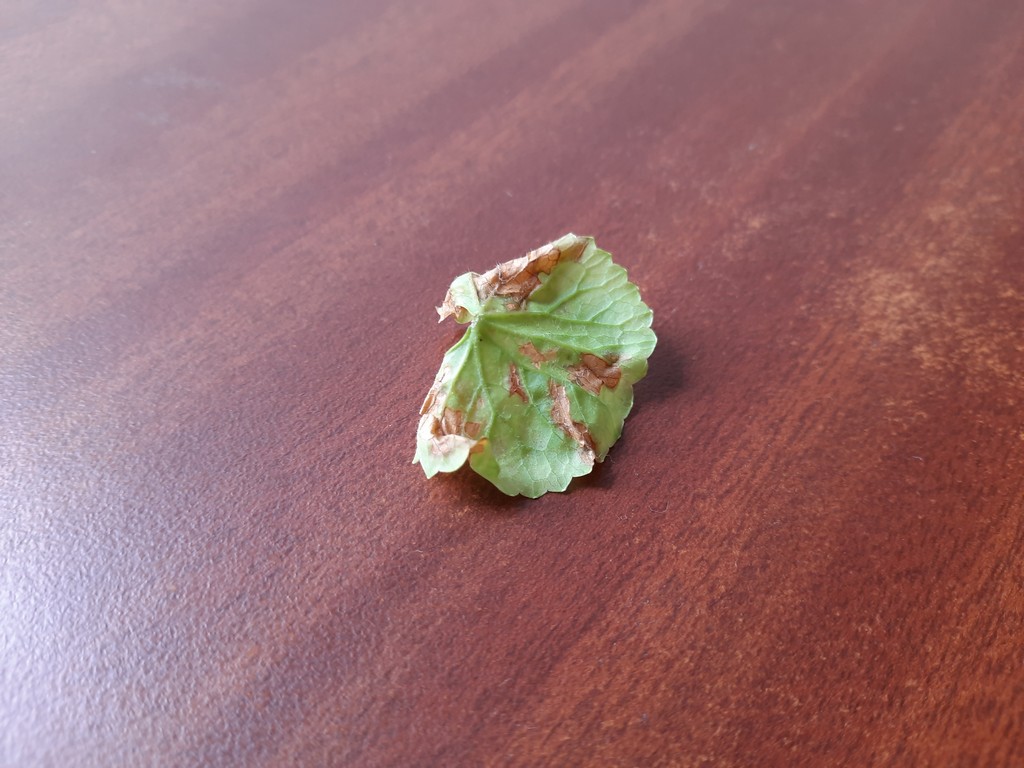
Label: Unhealthy